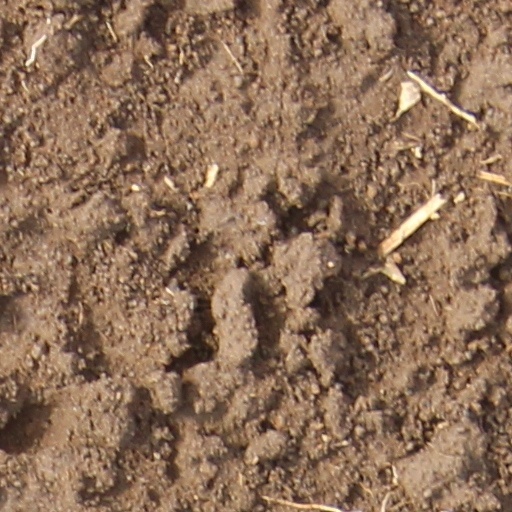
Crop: wheat